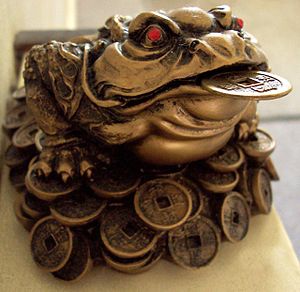
Chan Chu
En Pengefrø
Chan Chu, hvilket betydet "tudse" eller "frø", er også kendt som pengefrø og er et populært kinesisk symbol for velstand. Den afbilledes ofte som en oksefrø med røde øjne og udspilede næsebor. Oksefrøen sidder med dens tre ben på traditionelle kinesiske mønter og har også en en mønt i munden. Ifølge Feng Shui skal den kunne drive ondt væk, beskytte velstand og øge indtjening.